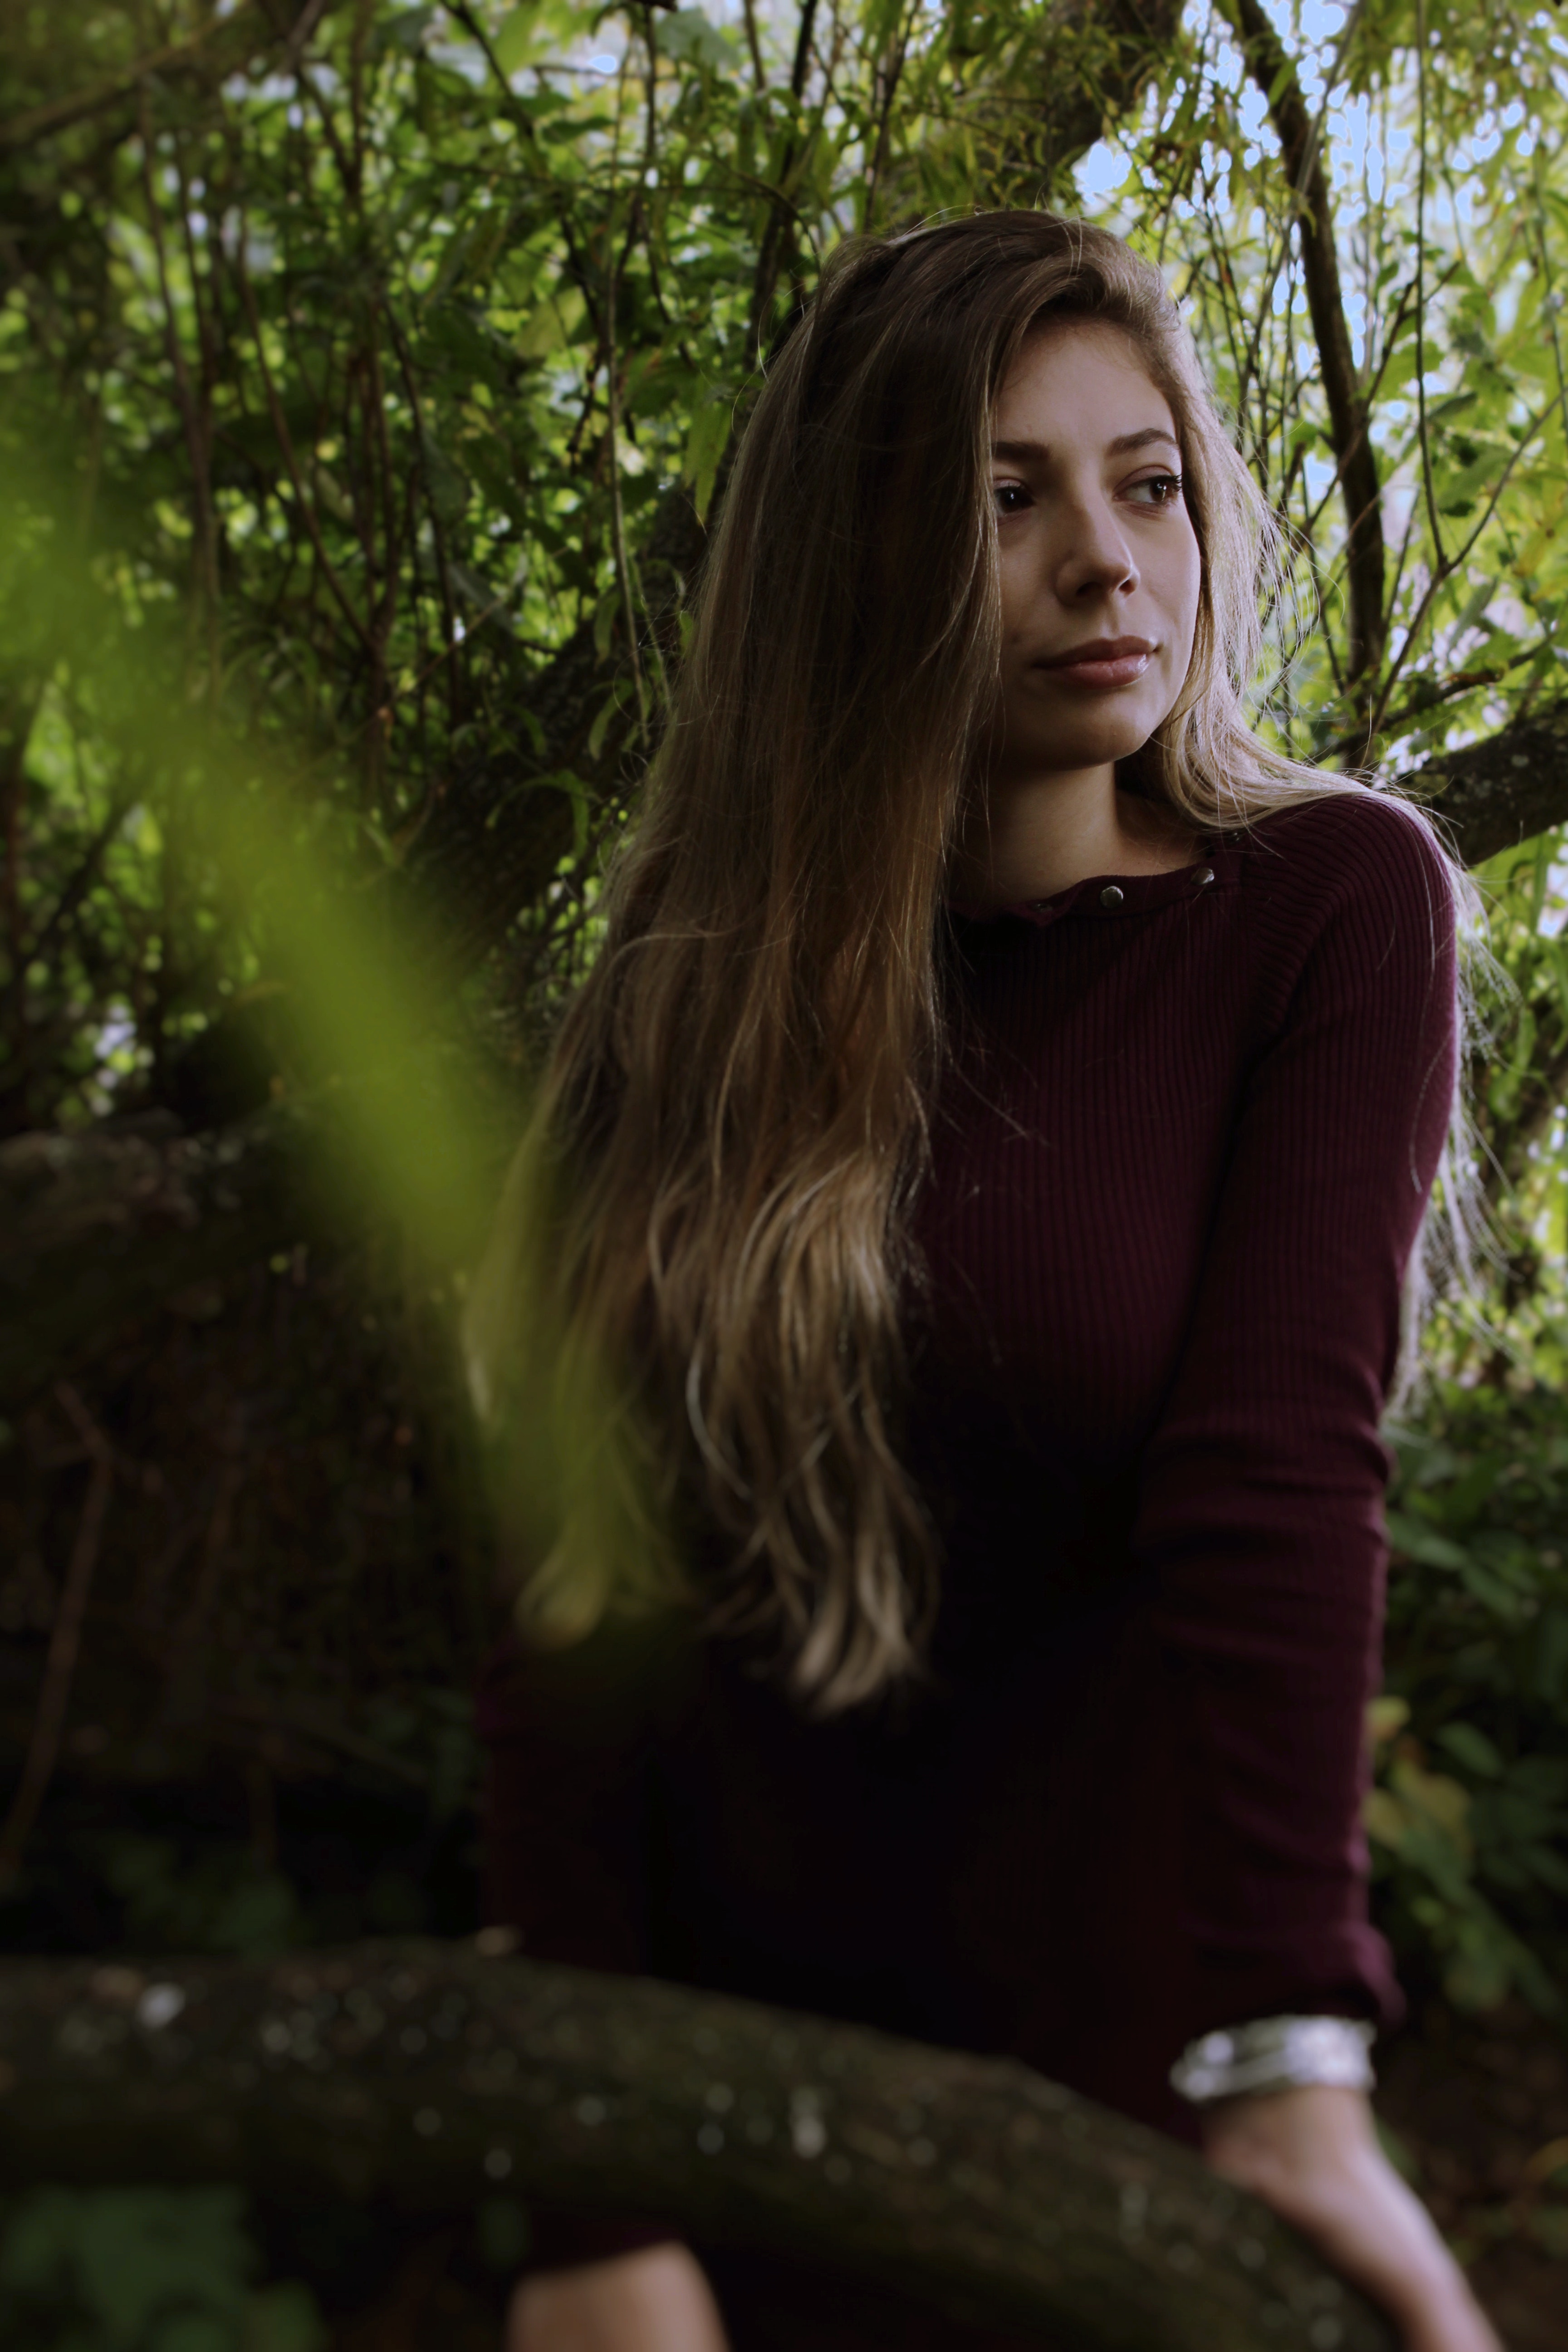
green, nature, beauty, tree, girl, woody plant, lady, grass, photography, eye, plant, leaf, forest, sunlight, black hair, model, long hair, photo shoot, jungle, woodland, smile, brown hair, rainforest, portrait photography, portrait